Hassan Muhammad

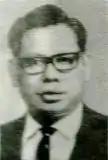
Haji Hassan Bin Muhammad, PPN, PIS, PLP

Hassan Muhammad (22 April 1930 – 16 May 1993) was a Malaysian historian of Segamat.